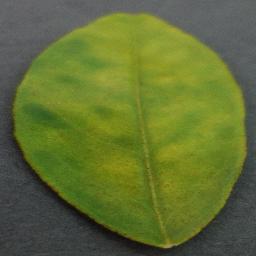
Label: Orange___Haunglongbing_(Citrus_greening)